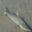
Label: shark